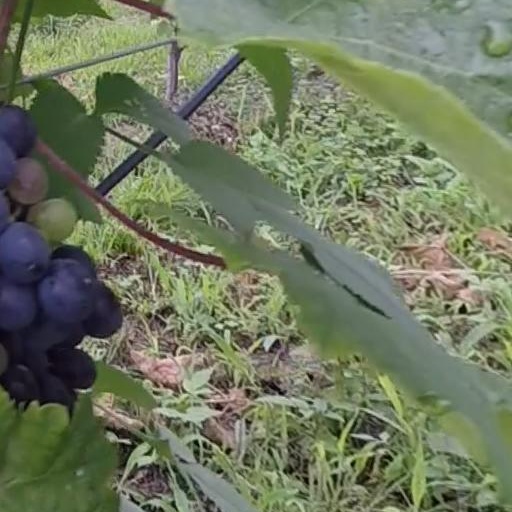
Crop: grape